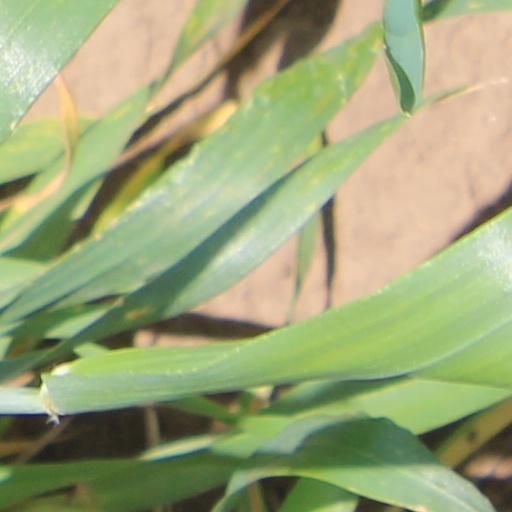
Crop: wheat